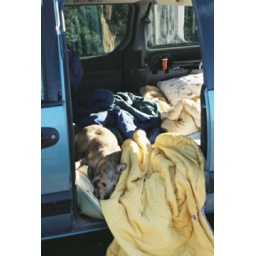
Tyler was convinced this van was an offroading hummer. 3 humans and 4 dogs slept in here.